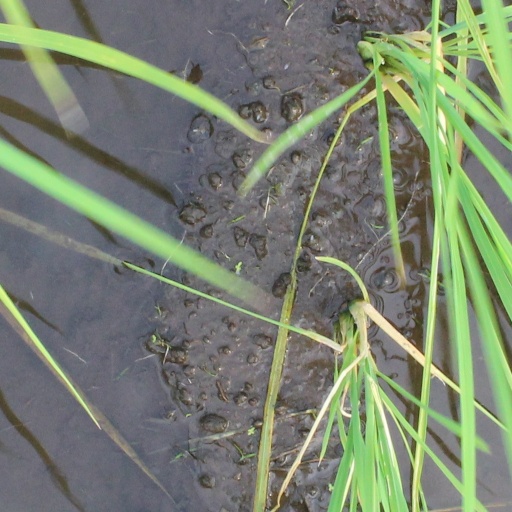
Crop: rice